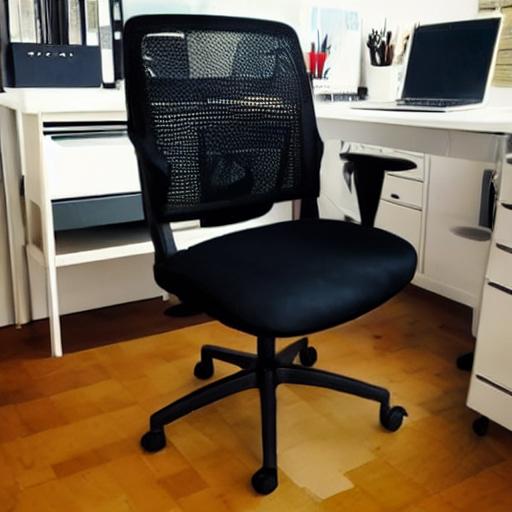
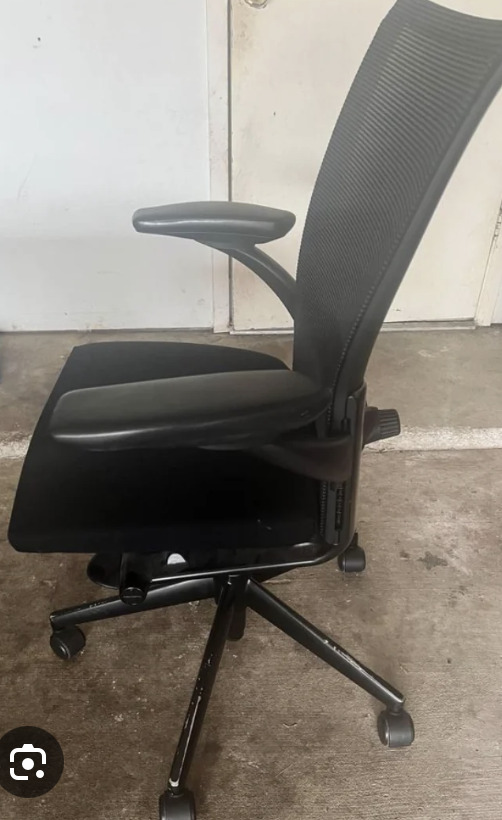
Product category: items_chair
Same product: no